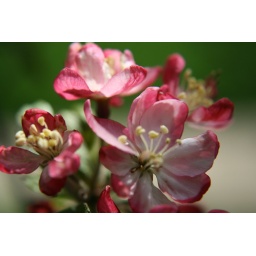
Some pink blossoms on the tree in my yard.